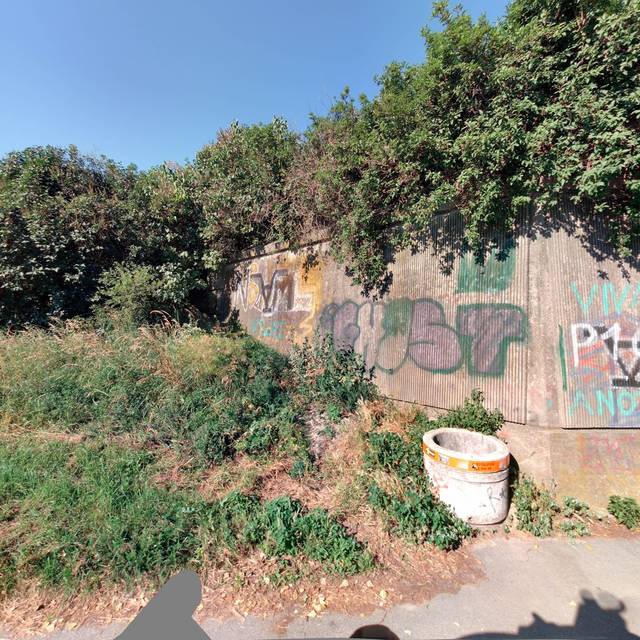
Region: Austria
Coordinates: 48.227, 16.412